Nimb Hotel

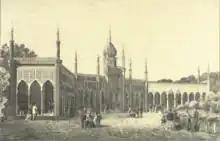
The first Bazar Building.

When Tivoli opened in 1843, there was already a "Bazar in "Chinese style" almost at the site of the current building. It housed shops and a restaurant but burned down in 1862. A new building in the same style was ready the following year.